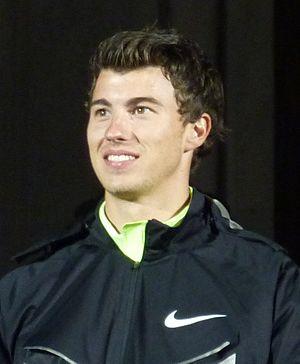
Steven James « Steve » Lewis est un athlète britannique, spécialiste du saut à la perche. Il concourait souvent en France lors de la saison en salle notamment lors des étapes du Perche Élite Tour. Il mesure 1,92 m pour 81 kg.